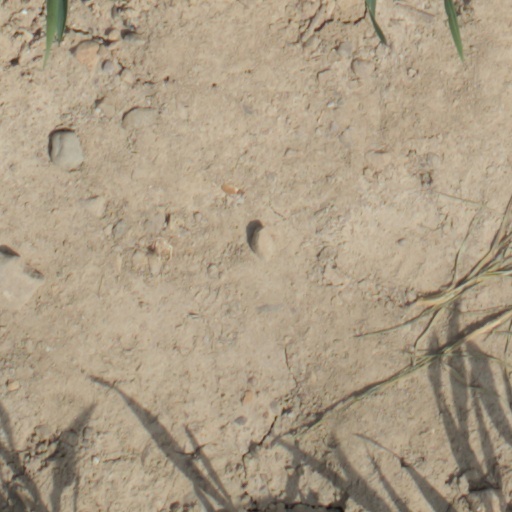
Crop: wheat